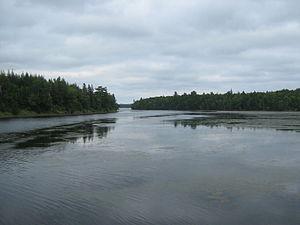
Rivière Kouchibouguac dans le parc national de Kouchibouguac
La rivière Kouchibouguac est une rivière du Nouveau-Brunswick qui se déverse dans le détroit de Northumberland au parc national de Kouchibouguac. Les communautés suivantes se trouvent le long du fleuve, d'amont en aval : Acadie Siding, Acadieville et Kouchibouguac.
Le parc national de Kouchibouguac est un parc national situé sur la côte est de la province du Nouveau-Brunswick au Canada, à environ 110 kilomètres au nord de Moncton. Le parc a une superficie de 239 km² et protège un ensemble d'îles barrières, de dunes, de forêts, de barachois et de marais salés.